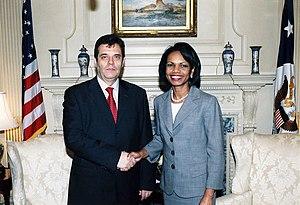
Vojislav Koštunica, né le 24 mars 1944 à Belgrade, est un homme d'État serbe.